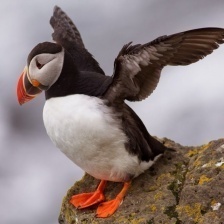
Species: PUFFIN
Scientific name: FRATERCULA